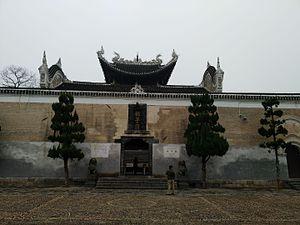
Le district de Lingling est une subdivision administrative de la province du Hunan en Chine. Il est placé sous la juridiction de la ville-préfecture de Yongzhou.